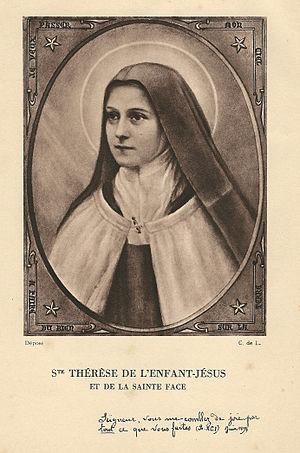
Gravure de ""Sainte Thérèse de l'Enfant Jésus, Histoire d'une âme écrite par elle-même, Lisieux, Office central de Lisieux (Calvados), &amp
Histoire d'une âme est un livre combinant les récits autobiographiques de sainte Thérèse de Lisieux. Publié en 1898, juste après la mort de l'auteur, l'ouvrage a immédiatement connu un très grand succès populaire. Ce livre est aujourd'hui traduit en plus de 50 langues, et connait de multiples rééditions chez différents éditeurs. On estime son tirage total à plus de 500 millions d'exemplaires.